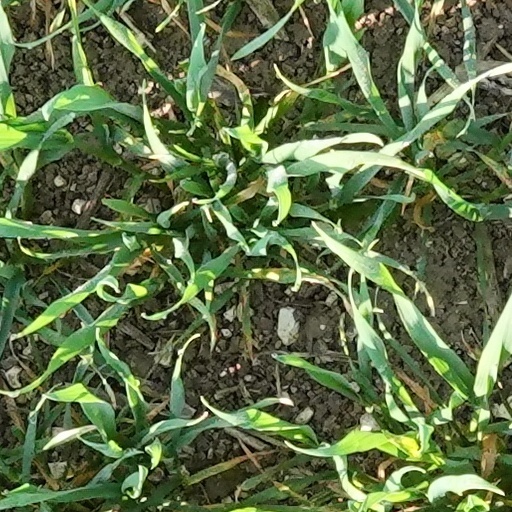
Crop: wheat